Mount Beppo, Queensland

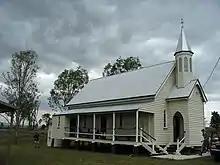
Caboonbah Undenominational Church, 2005

Caboonbah Undenominational Church is a union church. It was established by Henry Plantagenet Somerset and takes its name, "Caboonbah", from the Somerset family homestead, Caboonbah Homestead, nearby. The wooden structure was designed by Somerset's wife Katherine Rose Somerset, the daughter of David Cannon McConnell and Mary McConnel (nee McLeod) who founded the Cressbrook Homestead. The church was built by Lars Andersen. It opened in 1905 to serve the local farming community. It is located on Cressbrook-Caboonbah Road.